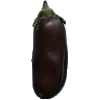
Label: Eggplant 1